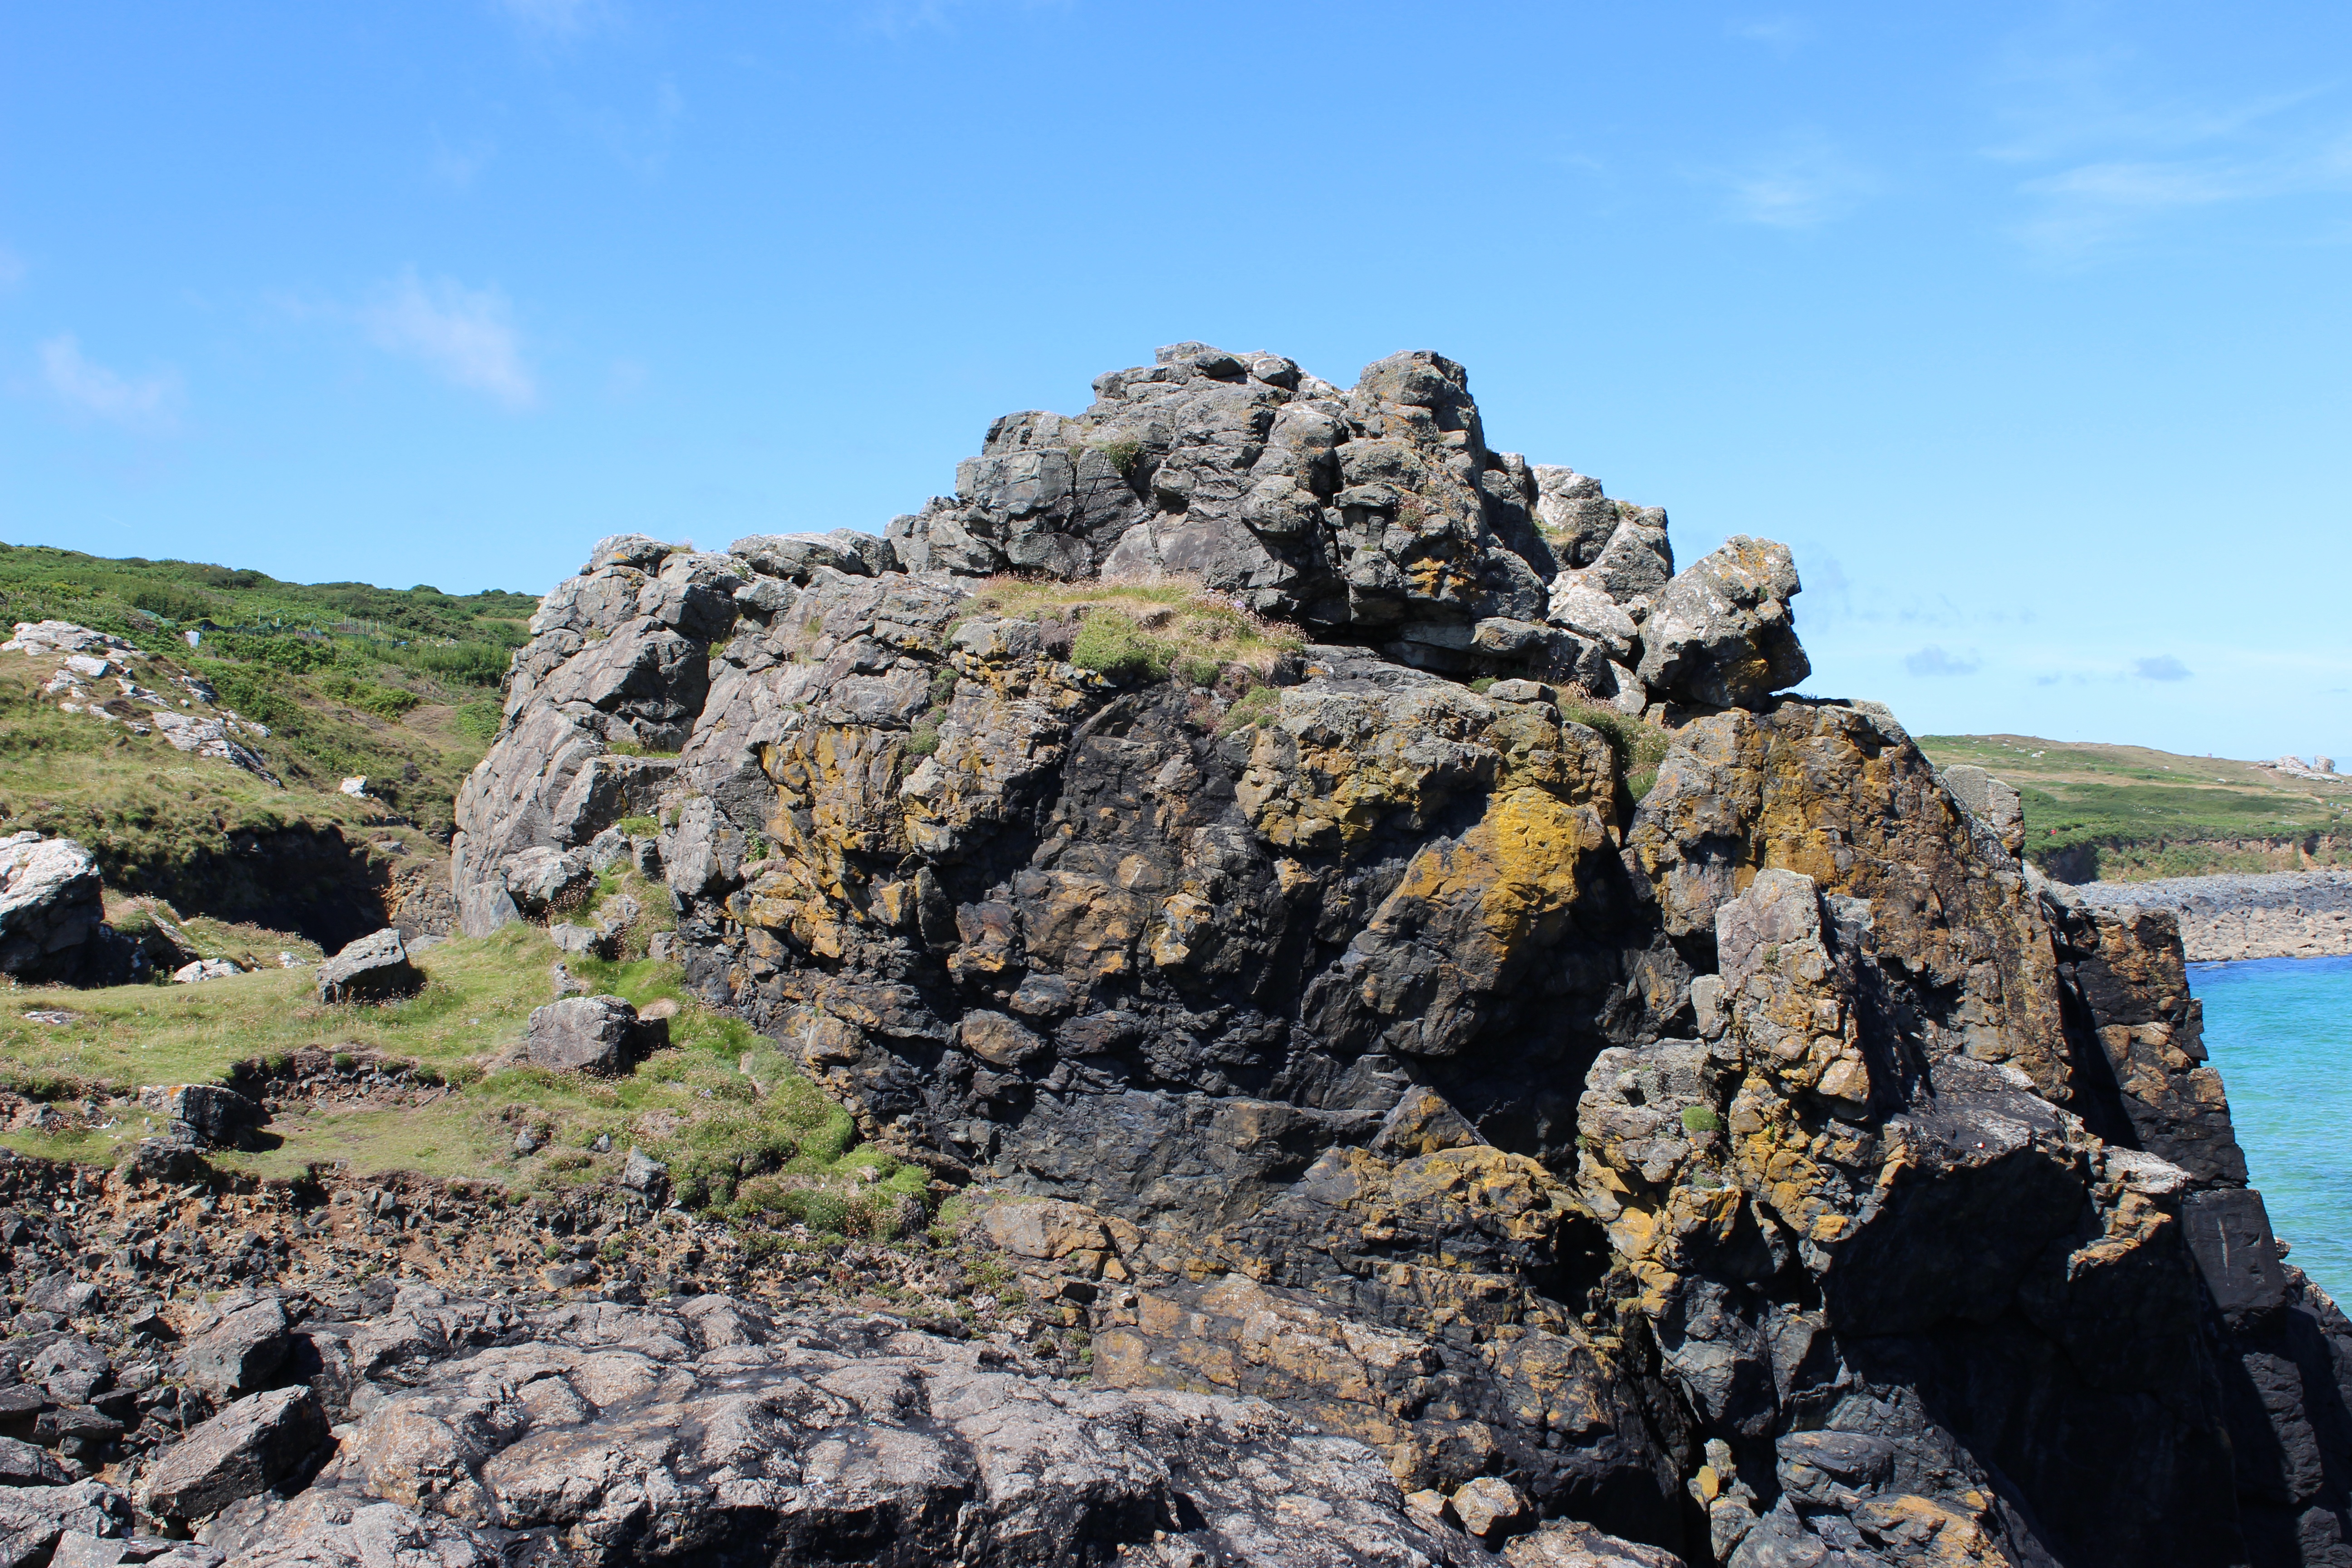
beach, sea, coast, water, rock, ocean, mountain, stone, travel, coastline, formation, cliff, seaside, lagoon, bay, blue, stack, terrain, material, ridge, waves, geology, outcrop, ruins, badlands, boulder, cape, bedrock, landform, natural arch